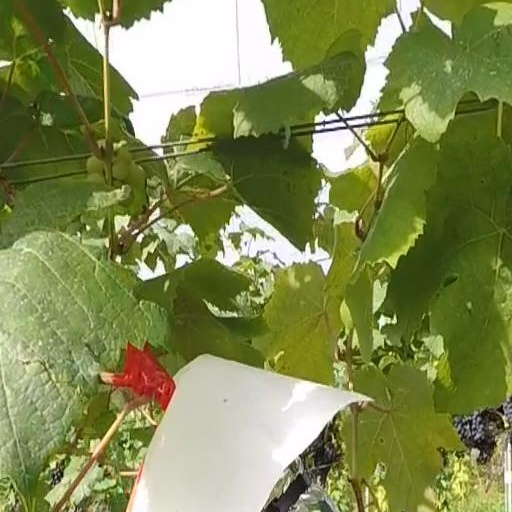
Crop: grape